Viktoria Posmitna

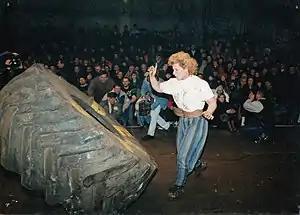
Viktoria Posmitna in the Strongman tournament "Bohatyrski Rozvagy", February 5, 2000

Viktoria studied in physics and mathematics senior highschool №145 in Kyiv under her maiden name Krysina, 1980-1983.